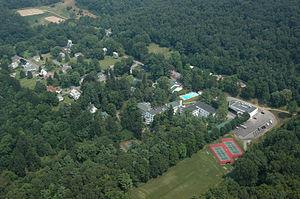
Birmingham est un borough situé au nord-ouest du comté de Huntingdon, en Pennsylvanie, aux États-Unis. En 2010, il comptait une population de 90 habitants. Le borough est incorporé le 14 avril 1827.